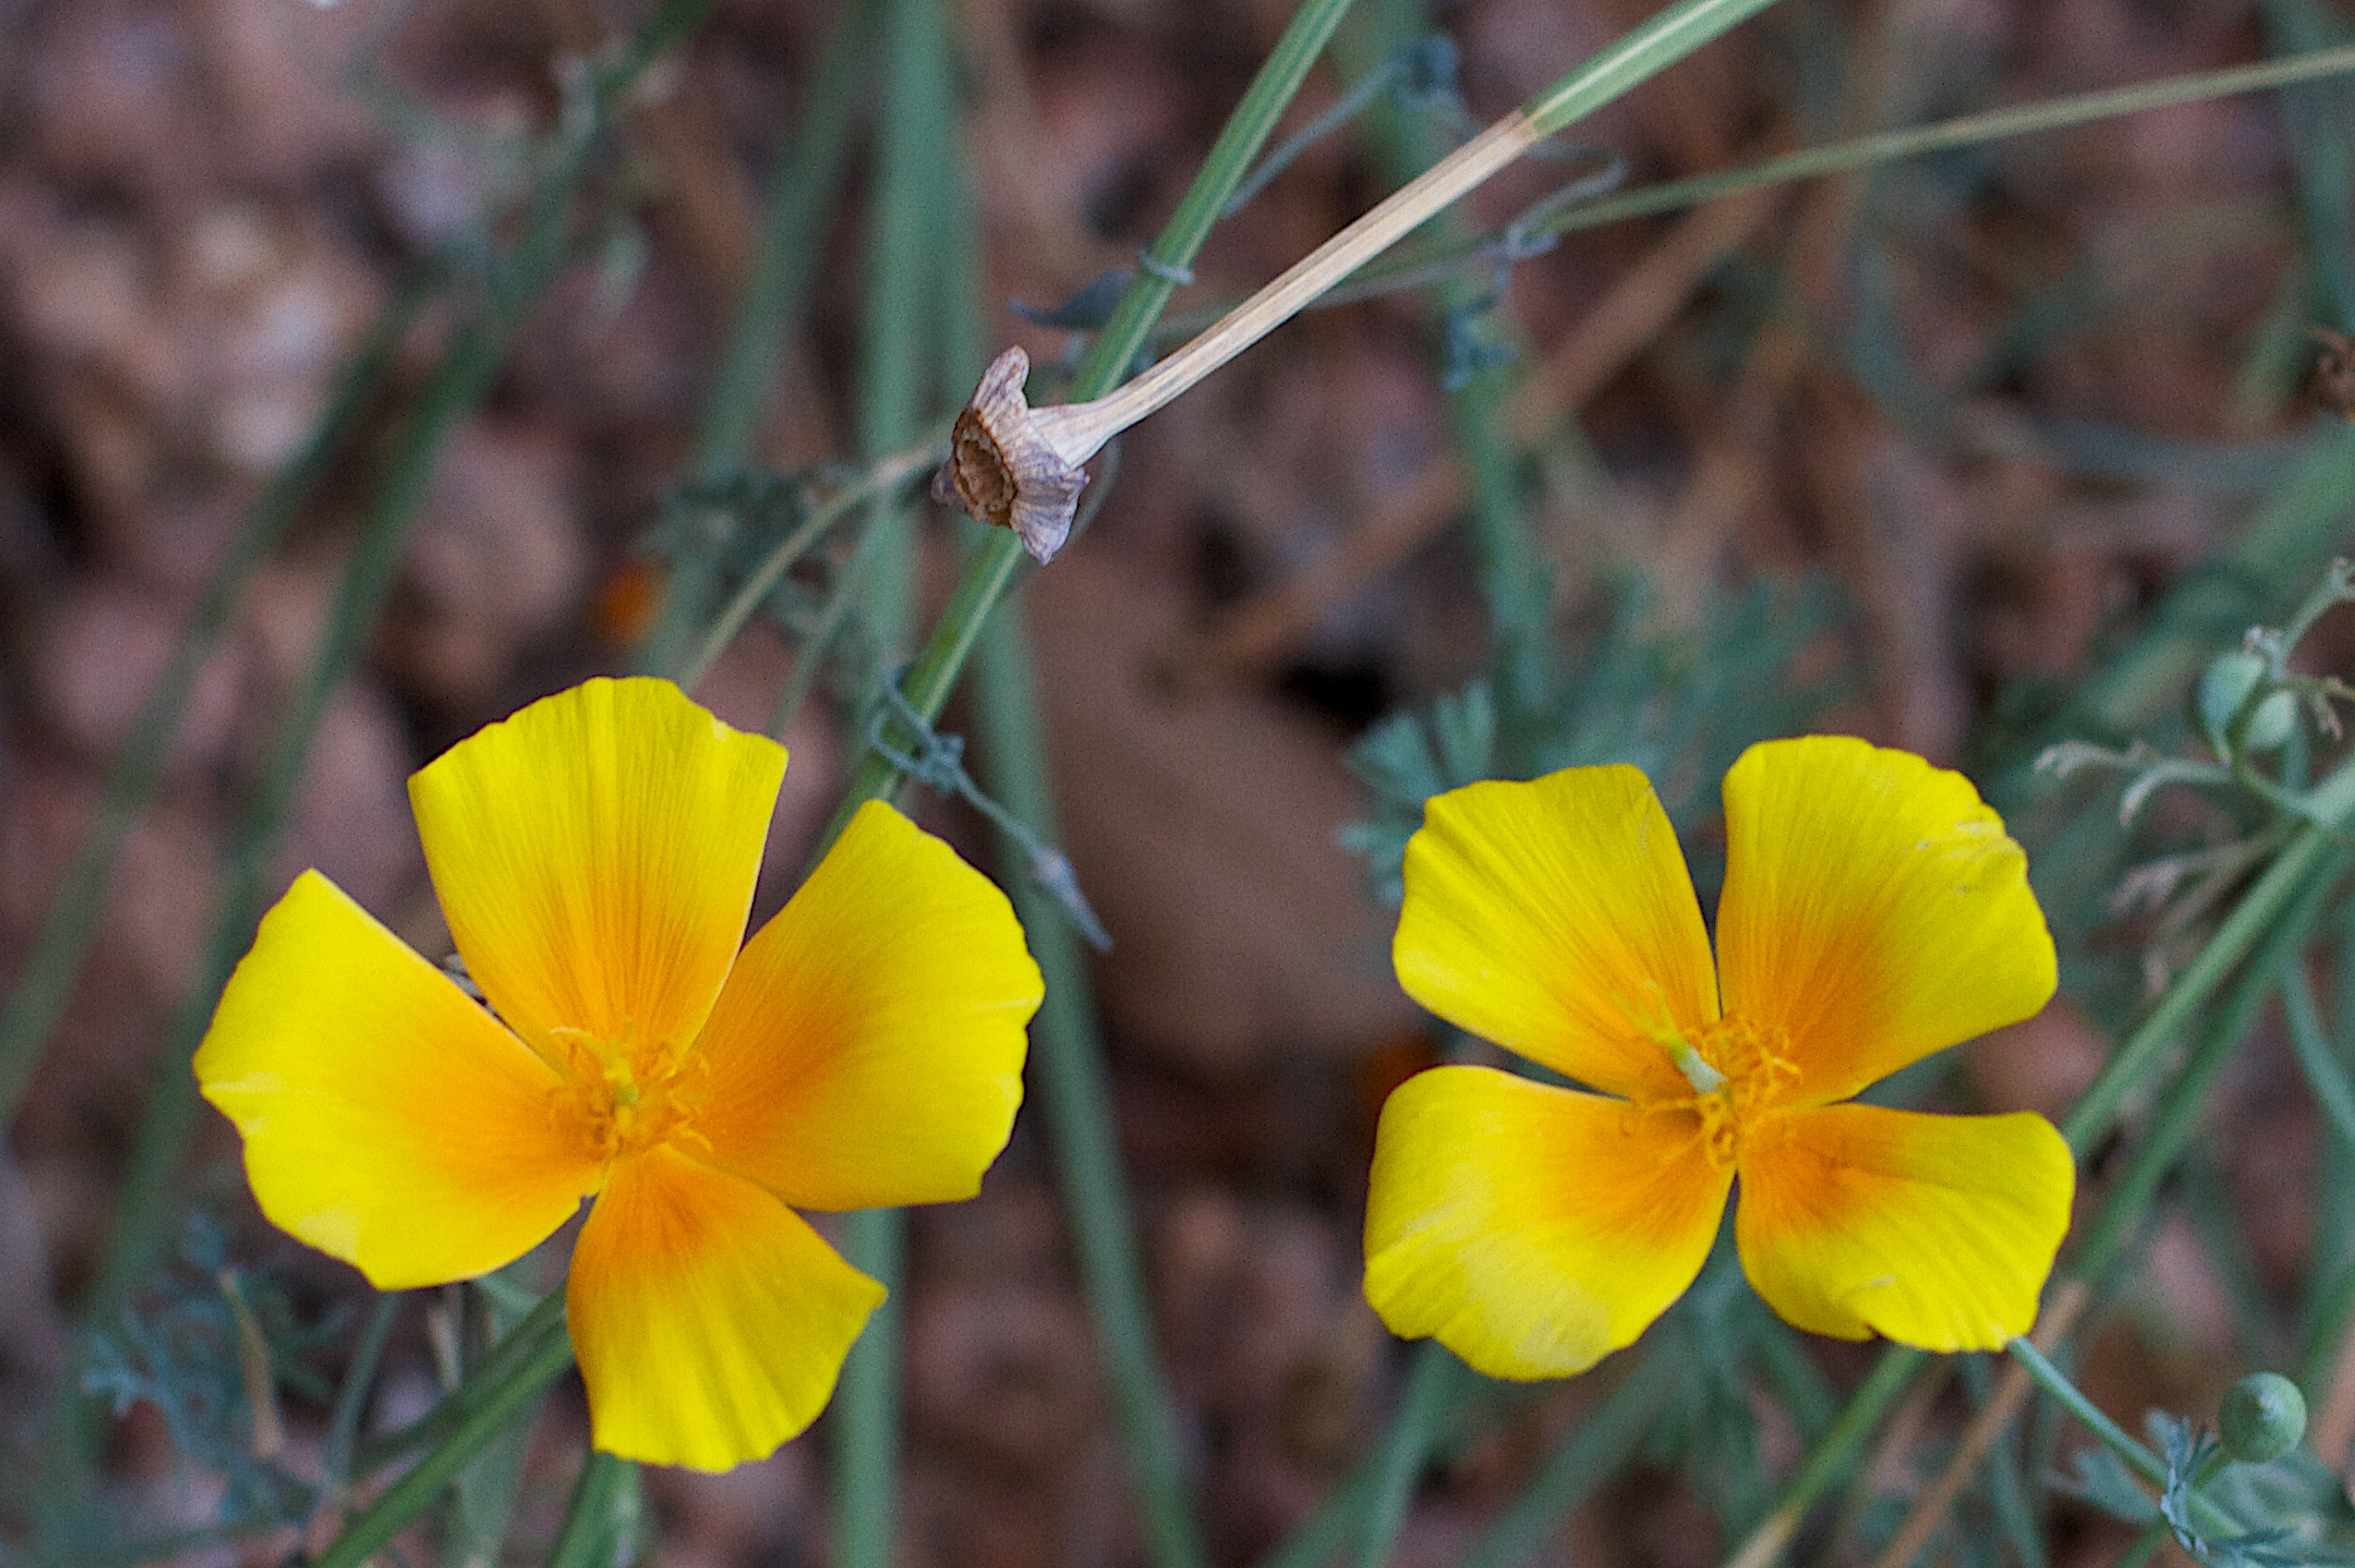
nature, plant, meadow, leaf, flower, petal, botany, yellow, flora, wildflower, close up, macro photography, flowering plant, annual plant, plant stem, land plant